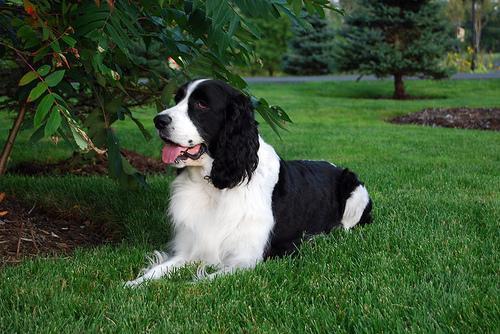
English_springer